Senapati fortress

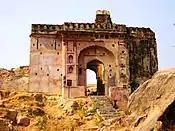
Ruins of the fortress

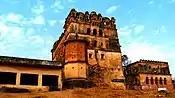
Senapati

Senapati fortress was built in 1700 A.D. by Senapati of Chhatrasal Bundela on a hill at the western end of the city at Kulpahar. The fort was demolished by the British in 1804 A.D.